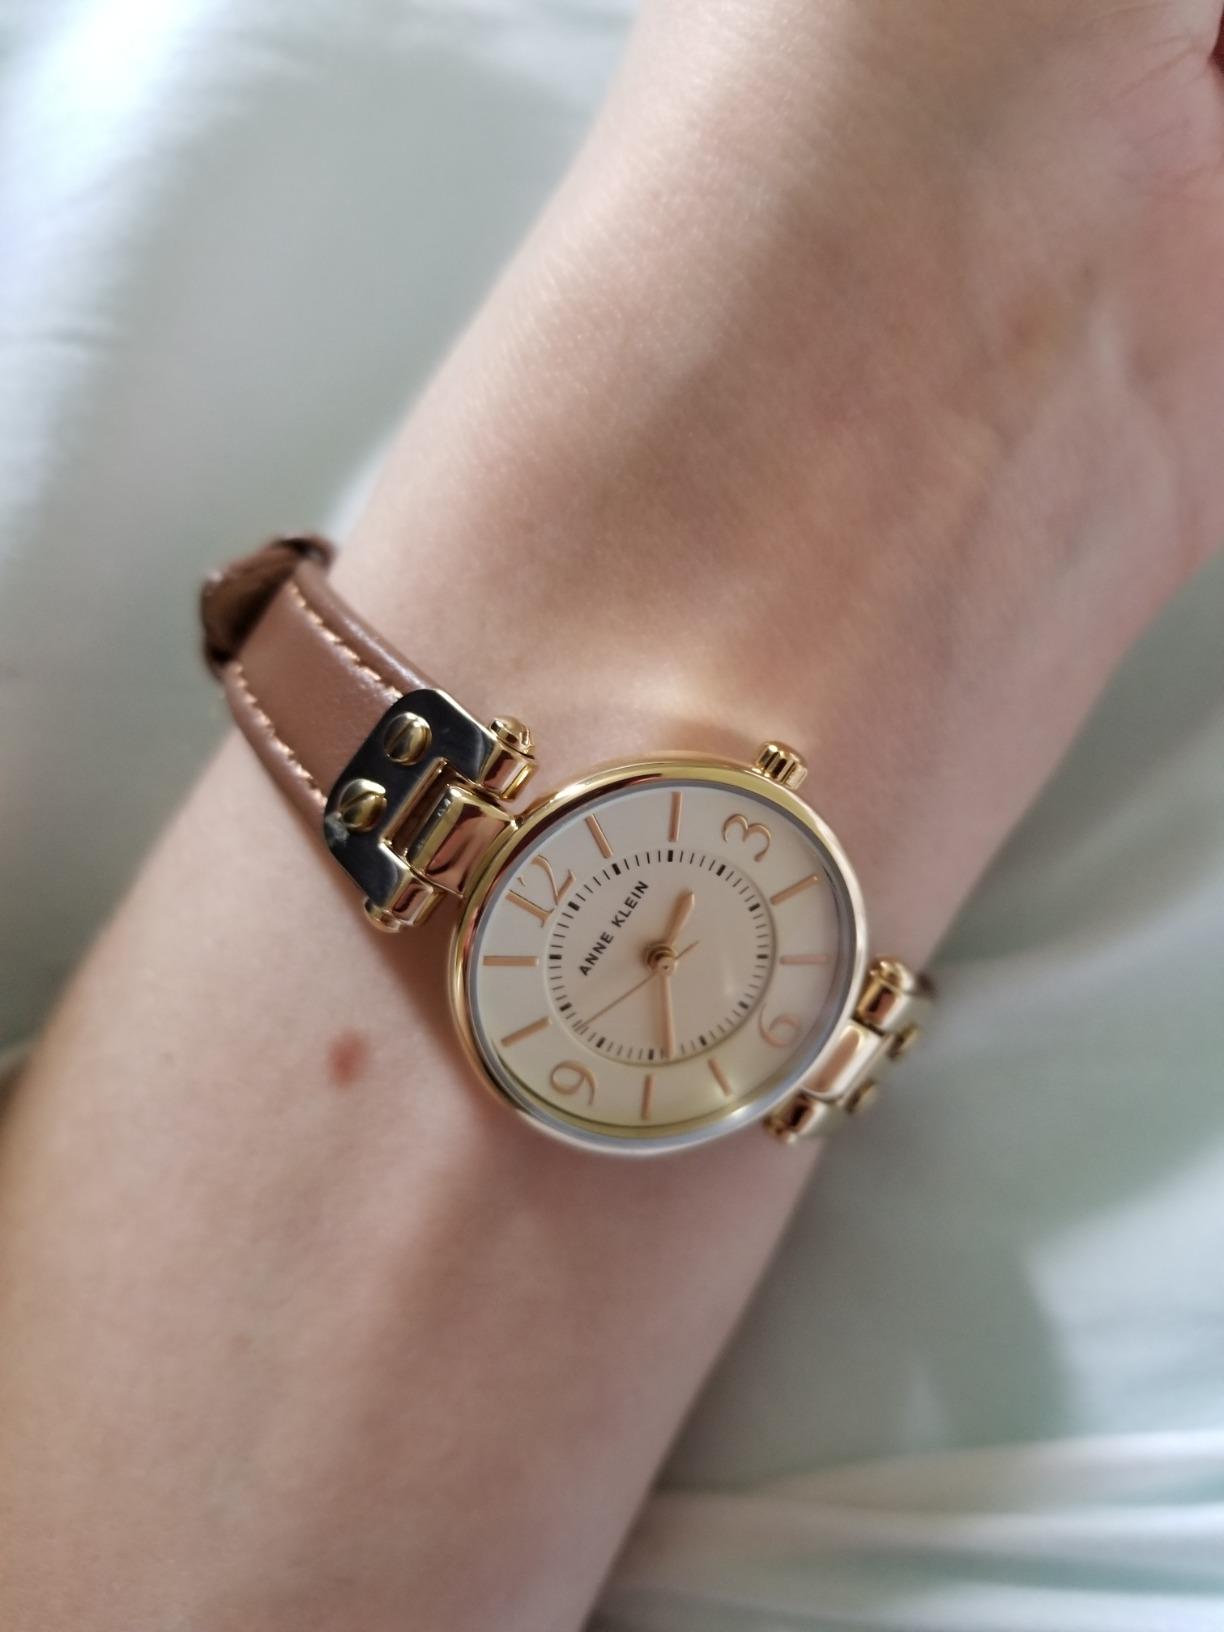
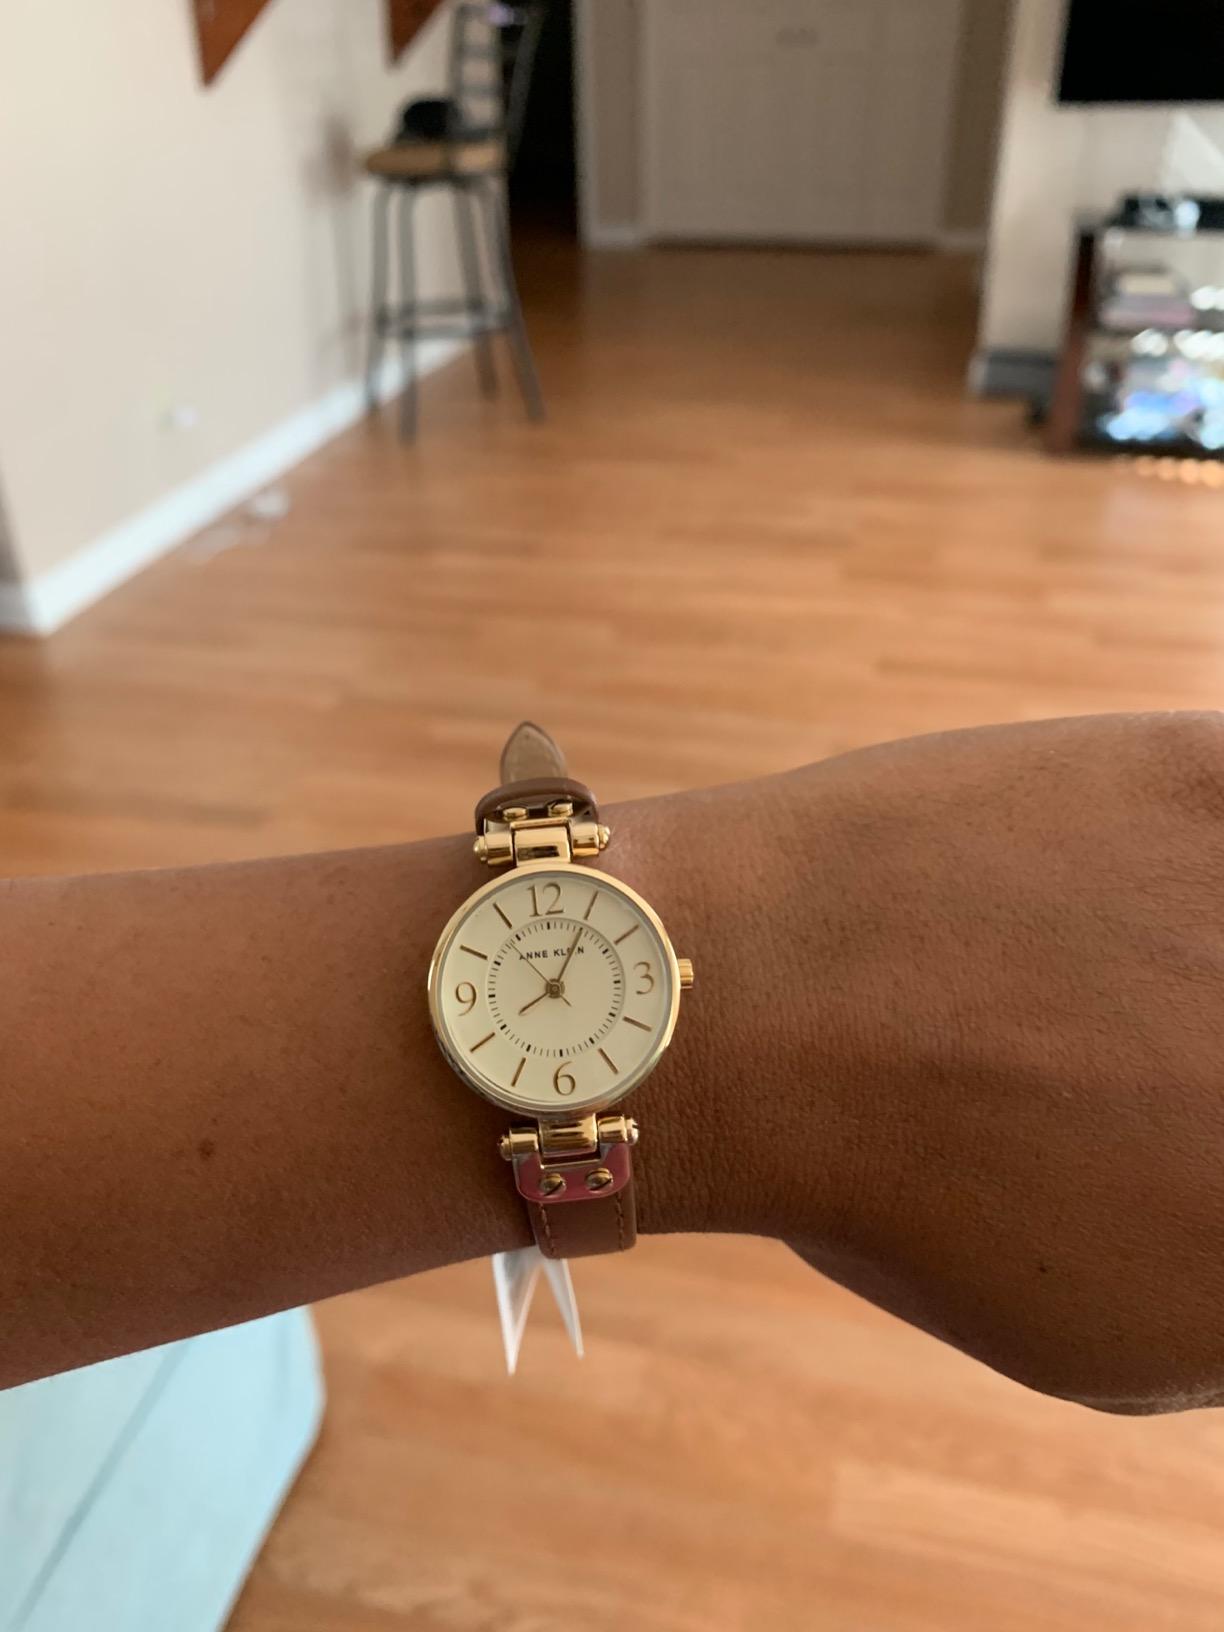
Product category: accessories_watch
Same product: yes